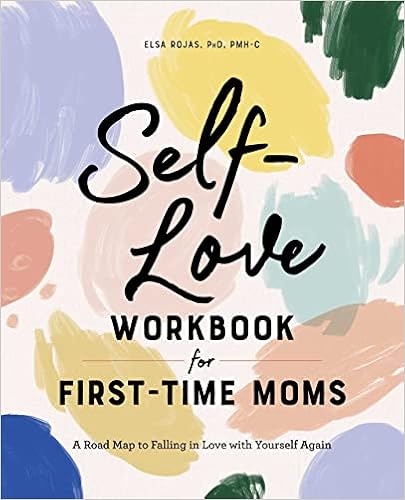
Self-Love Workbook for First-Time Moms: A Road Map to Falling in Love with Yourself Again
Category: Books
Review “Not only is the look of this workbook beautiful, but Dr. Rojas’ words are, too. She captures the essence of self-love in an easy-to-understand way and gives moms real-life tools to put into practice. As a maternal mental health provider myself, I highly recommend this workbook to women at any stage of motherhood.” —Marnie Levenson, LPCC, PMH-C, founder of Becoming Mothers Counseling “This is not your average workbook. In a structured, yet creative and flexible style, Elsa holds the reader accountable for self-love while remaining compassionate to every stage of a new (and experienced) mother's transition. I love that it can be read in either a cover-to-cover, or random-pick-up-and-choose-a-page approach and still be incredibly inspiring, engaging, and effective. It's a must-read for all mothers.” —Alexandra T. Milspaw, Ph.D., M.Ed., LPC “As a psychologist who works exclusively with pregnant and postpartum people, I have spent years looking for a workbook that can help support the adjustment to motherhood. The search is over. This workbook is a gift for all mothers seeking to find peace, joy, and meaning in their day-to-day experiences, and helps readers learn more about themselves in the process.” —Katherine Taylor, PsyD, MPH, PMH-C “It is clear that Dr. Rojas understands what it's like to be a new mom! Self-Love Workbook for First-Time Moms is full of meaningful bite-sized skills-building exercises to address some of the more common early experiences of motherhood that we are often afraid to talk about. The workbook has a warm and accepting approach that helps the reader feel cared for, which is why I recommend it to any new mom.” —Alinne Barrera, clinical psychologist/professor and creator of the Mothers and Babies Online Course (www.emb.health) About the Author ELSA ROJAS, PHD, PMH-C, is certified in Perinatal Mental Health by Postpartum Support International. She works with new parents, providing supportive and evidence-based care aimed at helping them build the lives they want.
Features: Make time for self-love with friendly guidance for new moms | Motherhood is as beautiful and rewarding as it is challenging and uncertain. Finding ways to stay confident and positive are key to weathering the ups and downs of raising a child. The | Self-Love Workbook for First-Time Moms | helps any mom build the habit of taking time for herself with simple but inspiring prompts and exercises she can do every day. | Made with moms in mind—Learn how self-love makes it easier to move on from mistakes and be a better role model. | Made with moms in mind | —Learn how self-love makes it easier to move on from mistakes and be a better role model. | Brief enough for busy lives—Find advice that inspires deep reflection on all aspects of life but is broken up into bite-size entries that moms can do whenever they have a moment. | Brief enough for busy lives | —Find advice that inspires deep reflection on all aspects of life but is broken up into bite-size entries that moms can do whenever they have a moment. | Rooted in real psychology—Explore exercises based in positive psychology, mindfulness, and other proven methods for sustaining self-love and approaching new motherhood with confidence. | Rooted in real psychology | —Explore exercises based in positive psychology, mindfulness, and other proven methods for sustaining self-love and approaching new motherhood with confidence. | This self-love journal offers gentle support and encouragement for any woman feeling nervous about the adventures of motherhood.